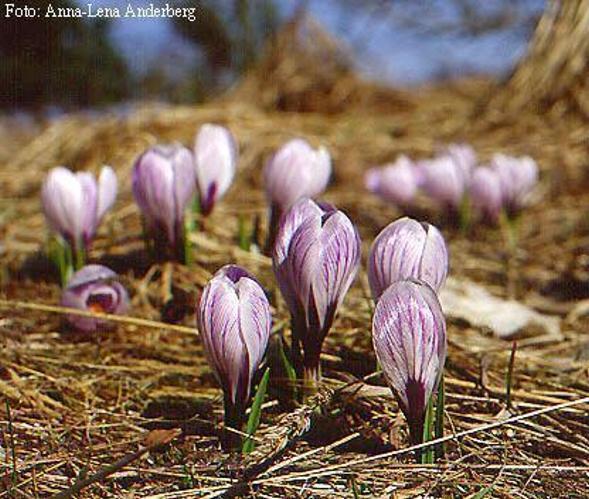
Flower: Crocus